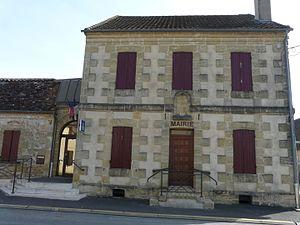
La mairie de Saint-Germain-et-Mons, Dordogne, France.
Saint-Germain-et-Mons est une commune française située dans le département de la Dordogne, en région Nouvelle-Aquitaine.